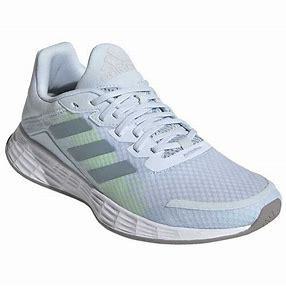
Brand: Adidas
Model: Duramo SL Lauf